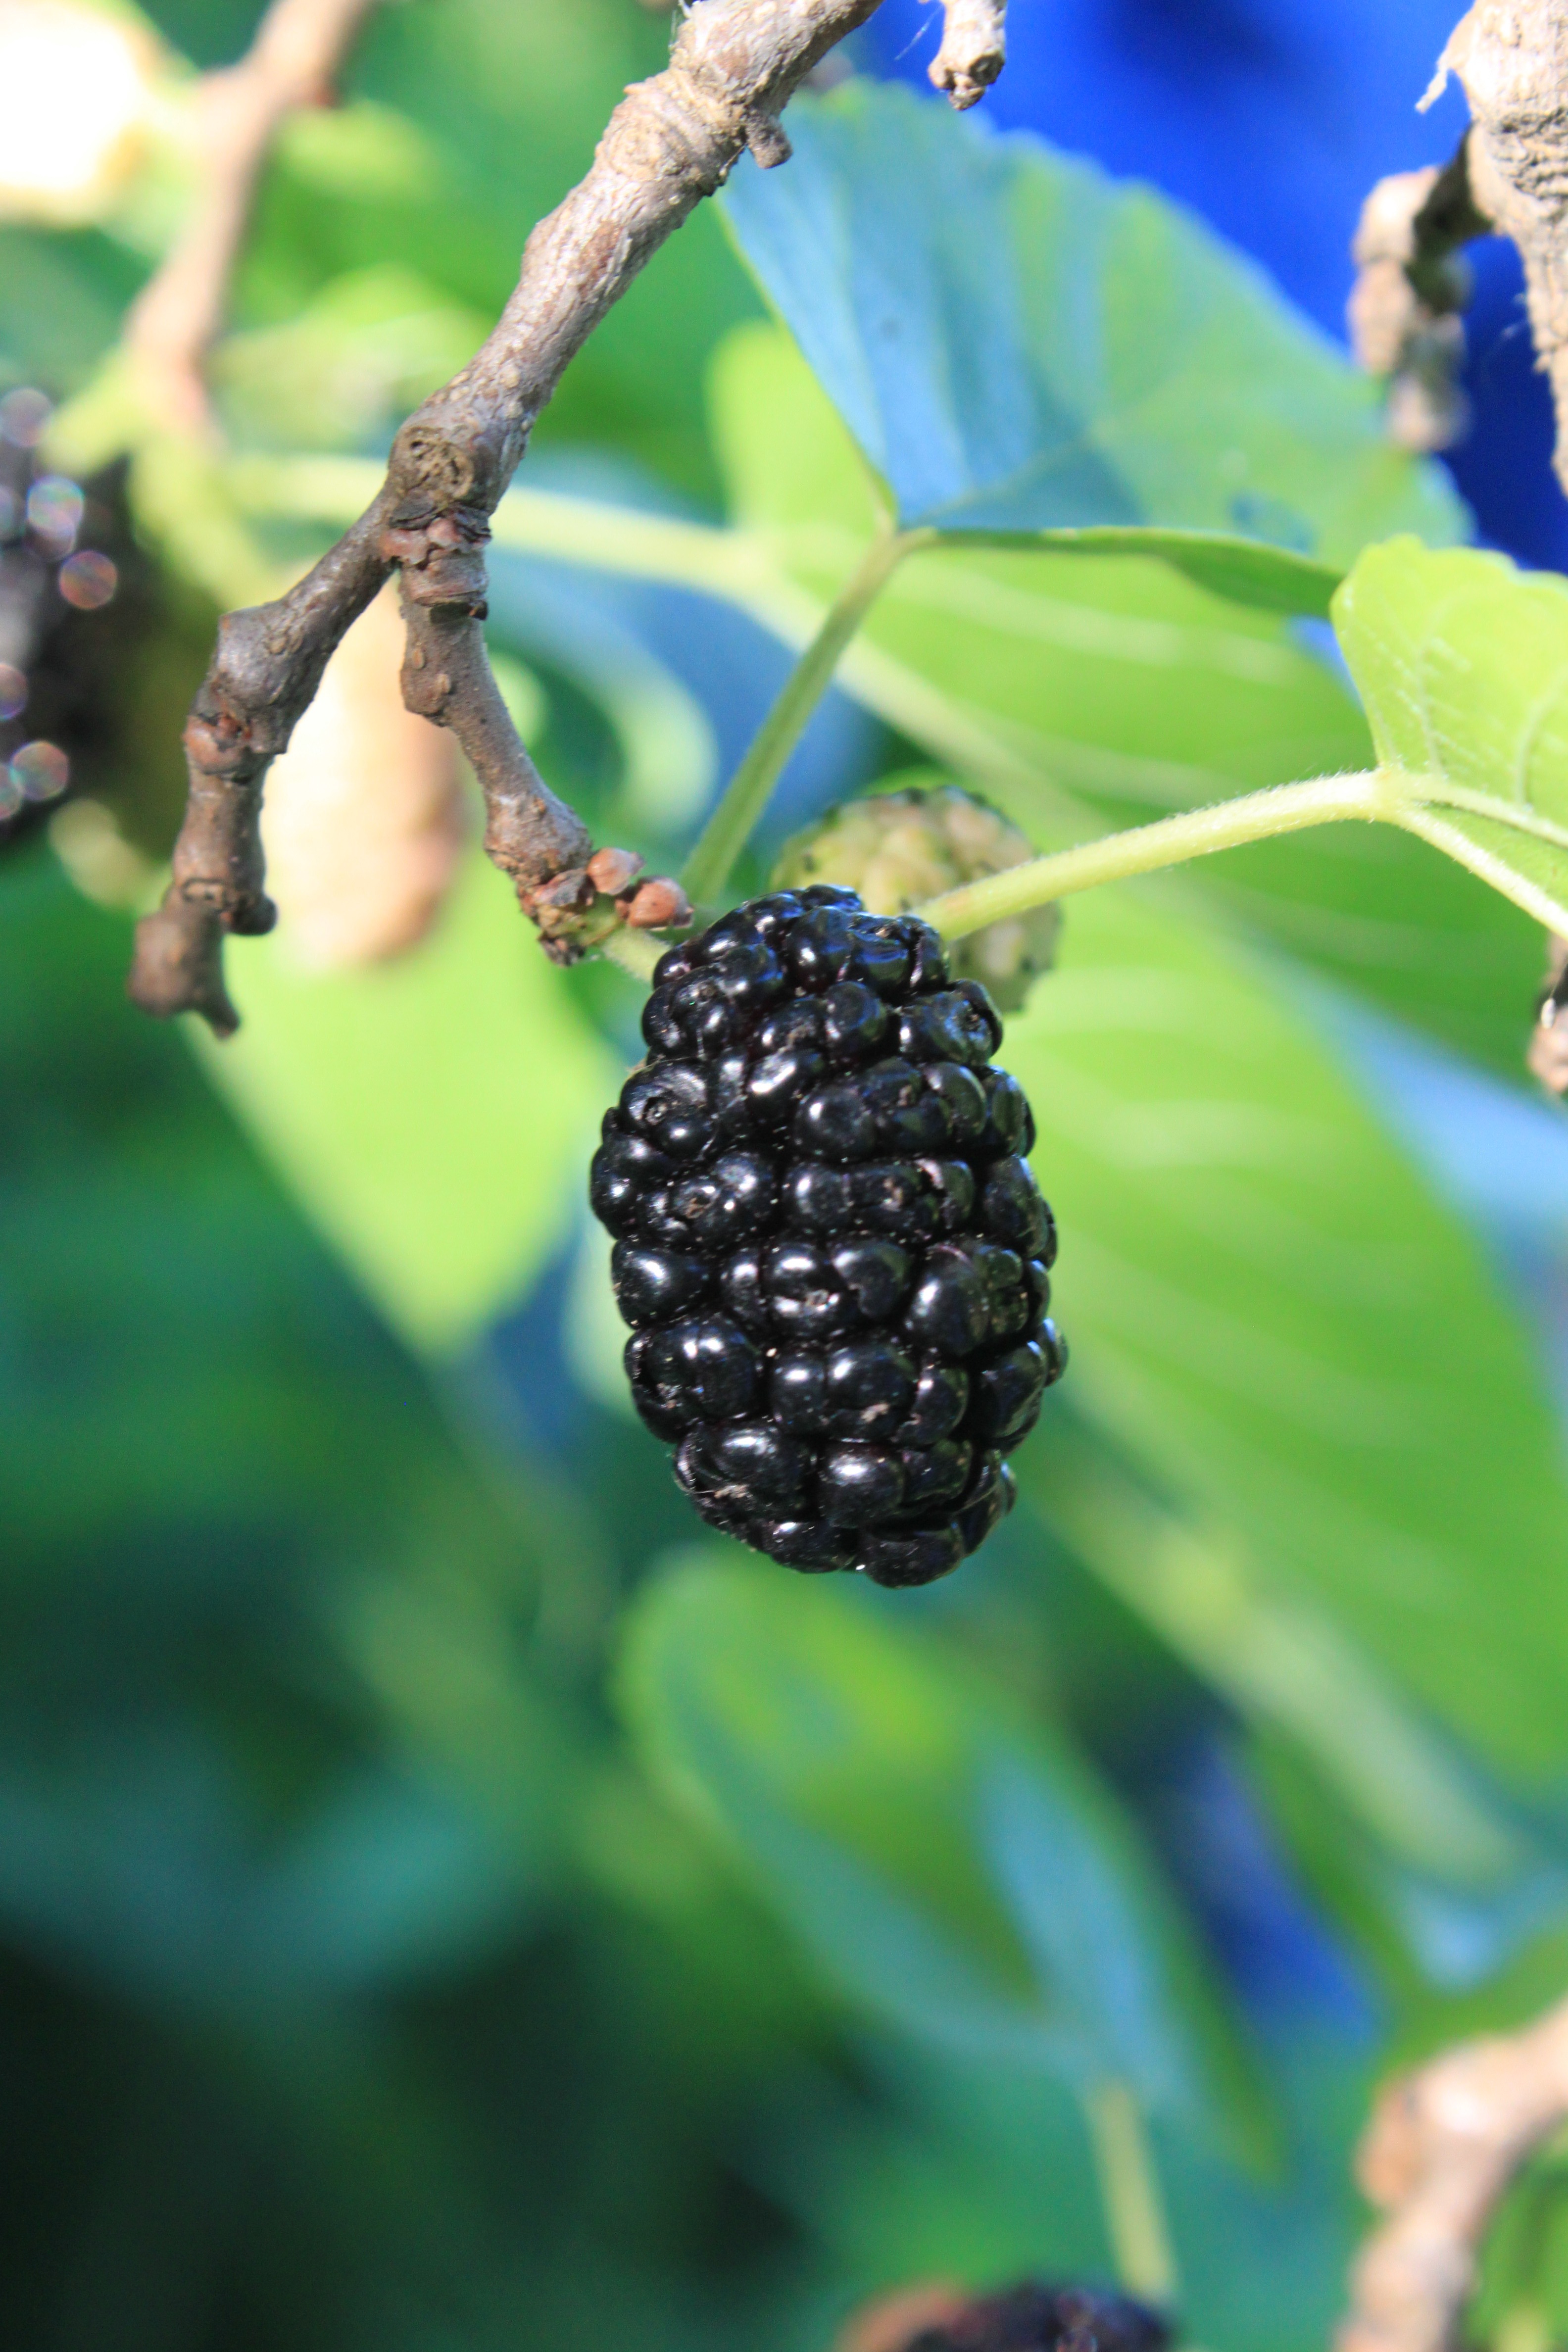
tree, branch, plant, fruit, berry, leaf, flower, ripe, food, produce, fresh, botany, black, flora, blackberry, shrub, nigra, macro photography, mulberry, flowering plant, morus, land plant